Chrysler New Yorker

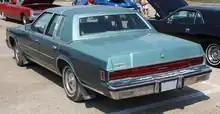
1979–1981 New Yorkers featured full-width tail lights

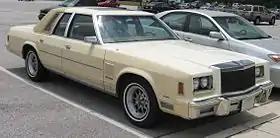
1981 Chrysler New Yorker Fifth Avenue (shown with optional alloy road wheels, and concealed headlamp doors in open position)

The 1979 R-body series was a "pillared hardtop." The V8 was standard, the optional through 1980. While shorter and much lighter than the previous generation, these cars still had a big car look and ride. Hidden headlamps and full-width taillights distinguished it from its R-body siblings, the Chrysler Newport, Dodge St. Regis and Plymouth Gran Fury. A new "Fifth Avenue" trim package was offered. Sales were robust, with almost 55,000 cars sold with a listed retail price of $8,631 ($ in dollars ).